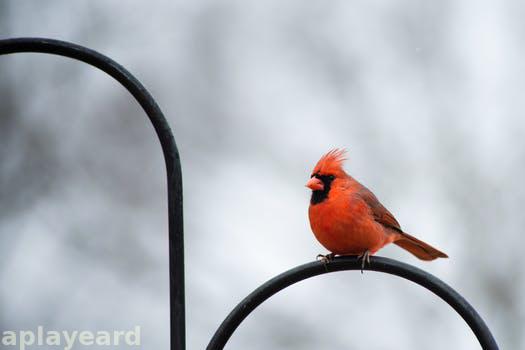
Label: Watermark